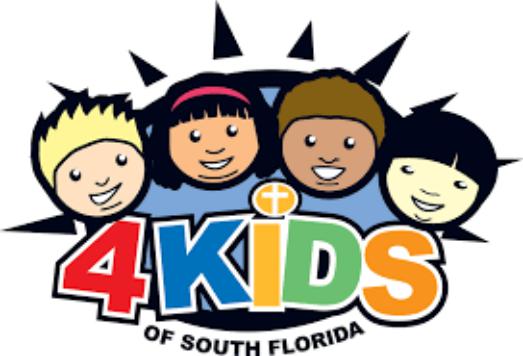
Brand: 4Kids
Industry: Leisure